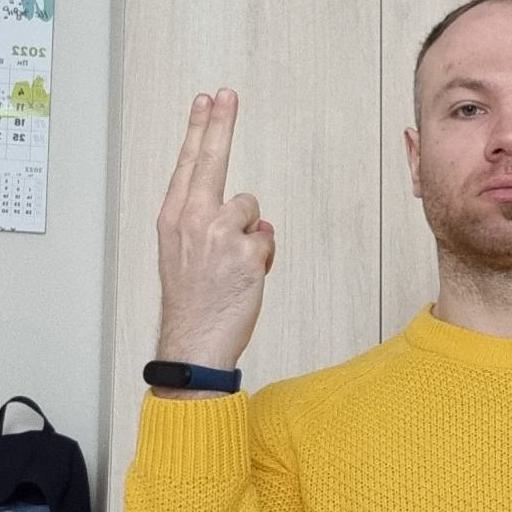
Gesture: two_up_inverted